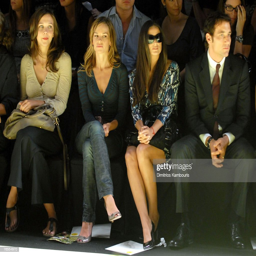
actors at spring during fashion week at industry .